Modern English Bible translations

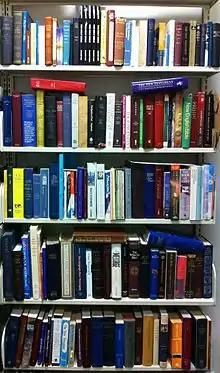
A bookshelf containing many English translations of the Bible

The Wessex Gospels were the first translation of the four Gospels in English without accompanying Latin text. The Authorized King James Version of 1611 was sporadically altered until 1769, but was not thoroughly updated until the creation of the Revised Version in 1885; it was not until the Revised Standard Version of 1952 (New Testament in 1946) that a rival to the KJV was composed, nearly 350 years after the KJV was first published. The RSV gained widespread adoption among the mainstream Protestant Churches in America and a Catholic Edition was released in 1962. It was updated as the New Revised Standard Version in 1989.